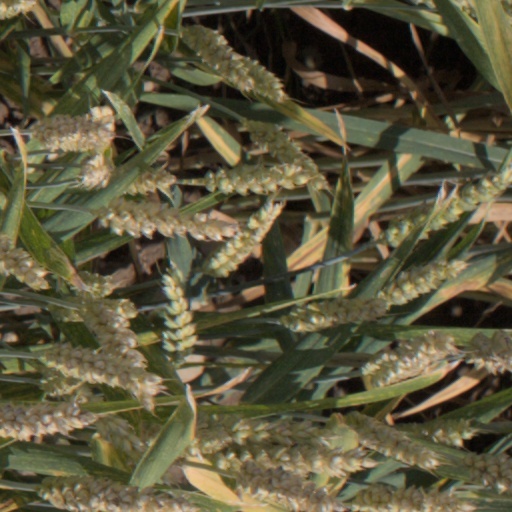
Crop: wheat